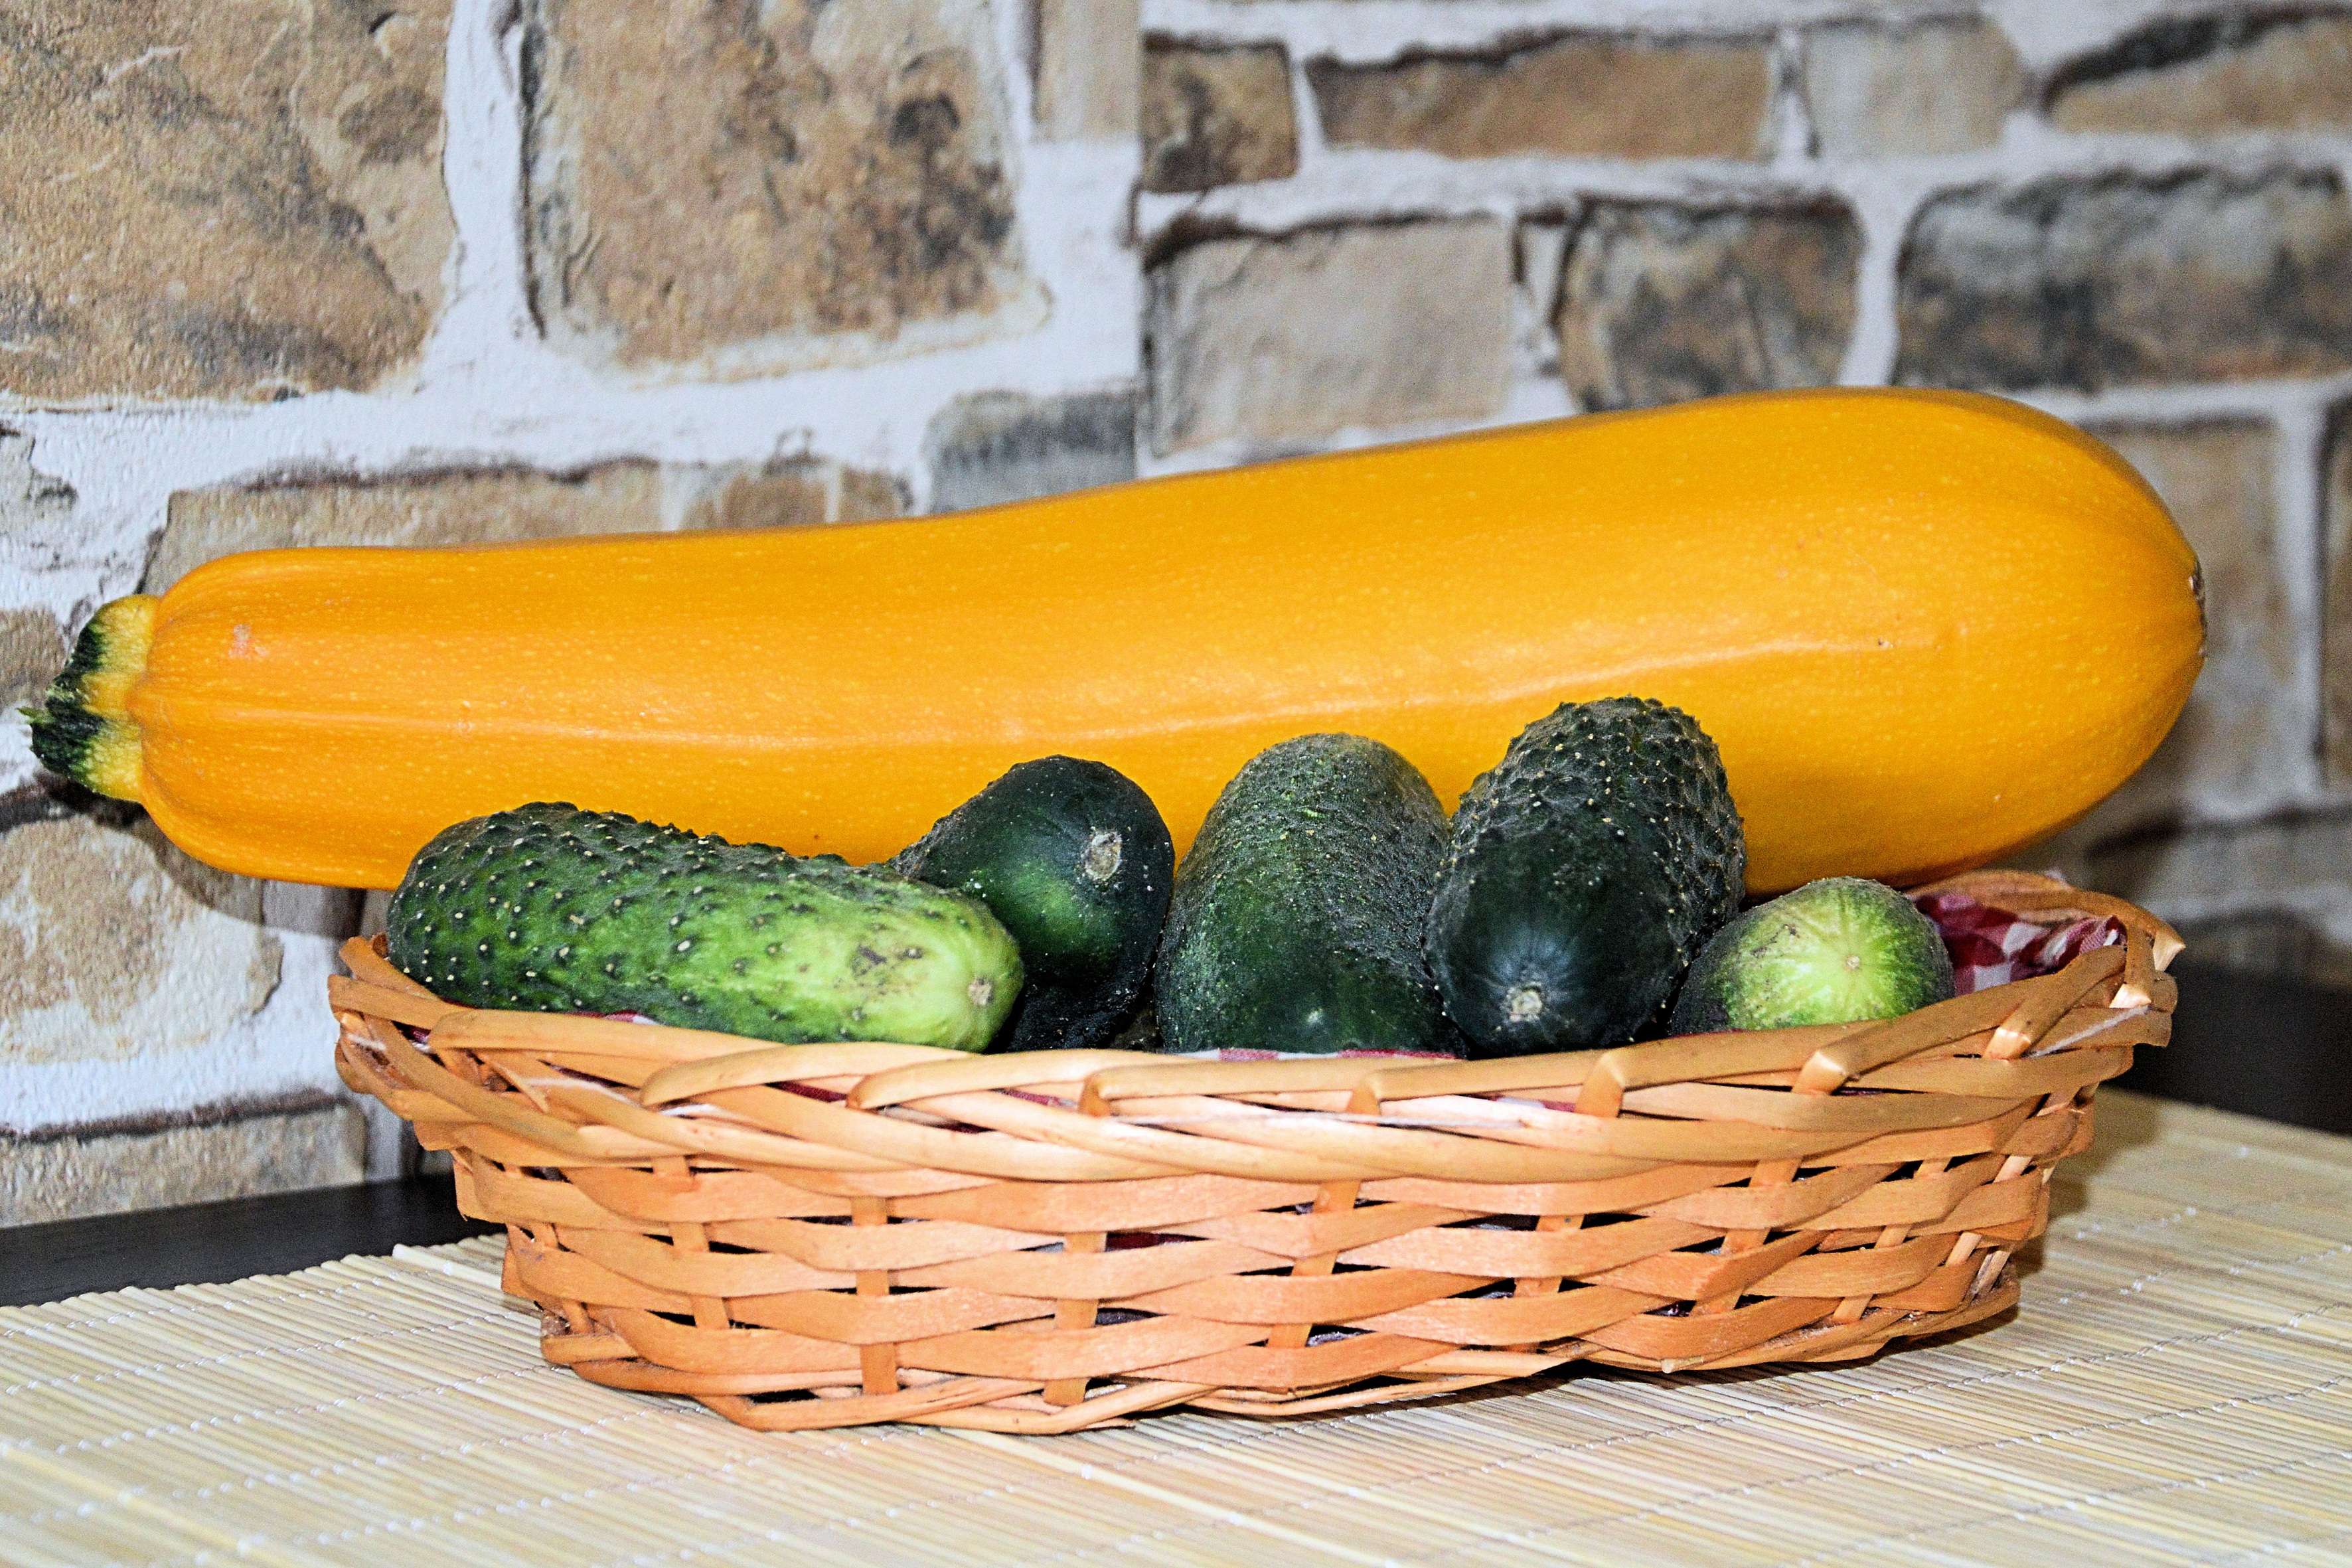
plant, fruit, food, harvest, produce, vegetable, gourd, vegetables, zucchini, cucurbita, cucumbers, flowering plant, einleggurken, yellow zucchini, land plant, cucumber gourd and melon family